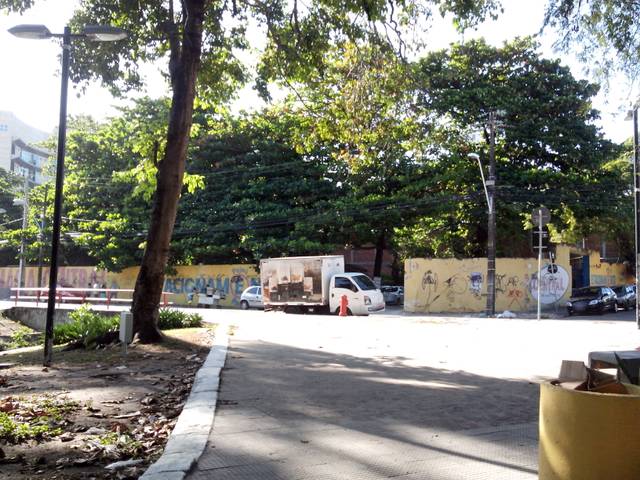
Region: Brazil
Coordinates: -3.731, -38.524